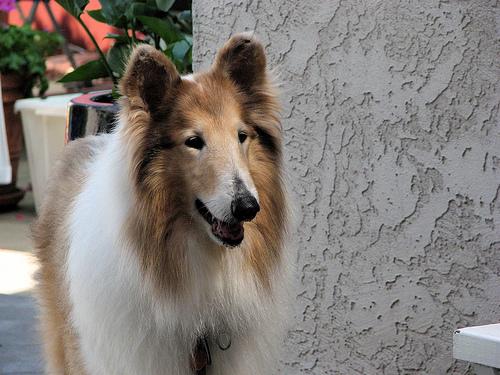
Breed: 227-n000094-collie